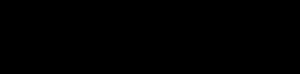
La habanera est une danse, née vers 1830 à Cuba, mais le terme peut aussi désigner une musique latino-américain, ou catalane. La fête et la tradition qui lui sont associées ont été créées après le XIXᵉ siècle par les catalans de Palafrugell. Les habaneres catalanes s'accompagnent uniquement de certains instruments à cordes, comme la guitare et le luth.
L'amour est un oiseau rebelle est une célèbre chanson d'amour-aria romantique et tragique, sur le rythme d'une habanera, du premier acte de l'opéra-comique Carmen de Georges Bizet de 1875, d'après la nouvelle Carmen de Prosper Mérimée de 1847.